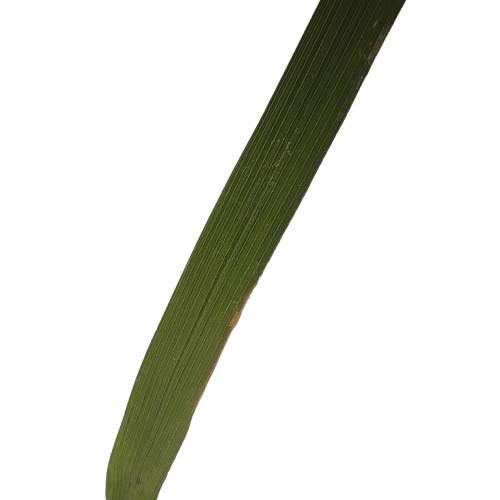
Label: Healthy